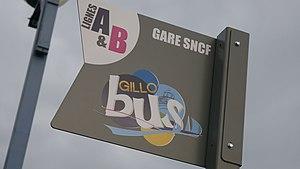
Arrêt de Gillo'bus.
Gillo'bus est le service de transport en commun de la ville de Saint-Gilles-Croix-de-Vie en Vendée. Le réseau est géré par la commune et est exploité par la société Voyages Nombalais.